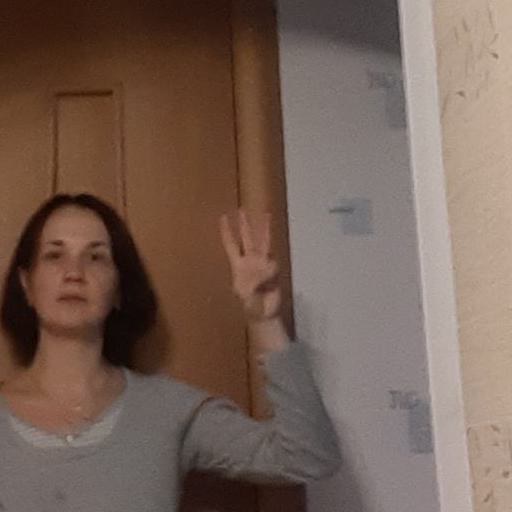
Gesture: three